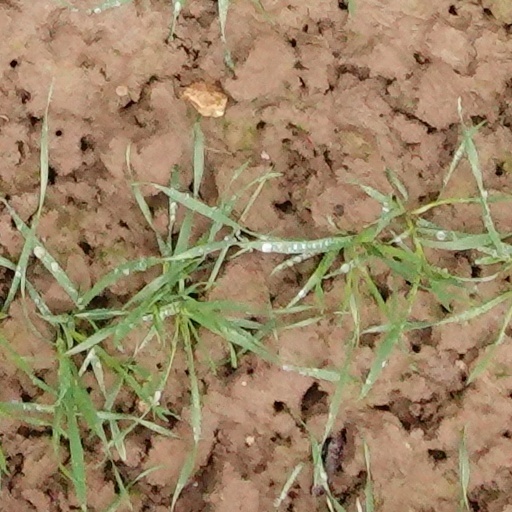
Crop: wheat